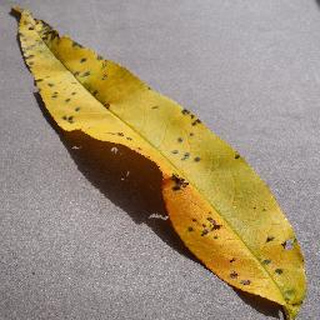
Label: peach_bacterial_spot